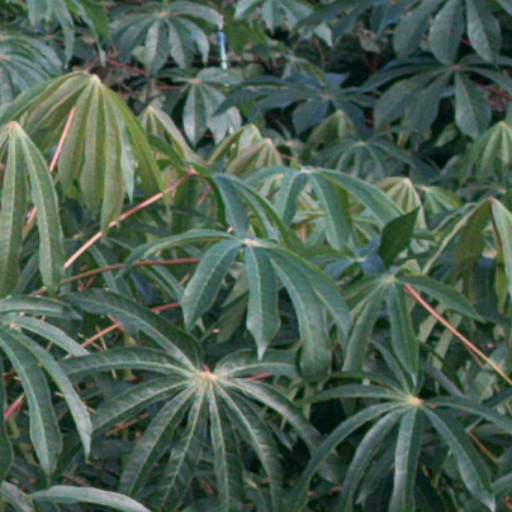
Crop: cassava